TBP-associated factor

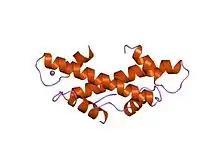
drosophila dtafii42/dtafii62 (like TAF6/TAF9) heterotetramer, HFD

The TBP-associated factors (TAF) are proteins that associate with the TATA-binding protein in transcription initiation. It is a part of the transcription initiation factor TFIID multimeric protein complex. It also makes up many other factors, including SL1. They mediate the formation of the transcription preinitiation complex, a step preceding transcription of DNA to RNA by RNA polymerase II.